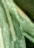
Label: Wheat___Yellow_Rust